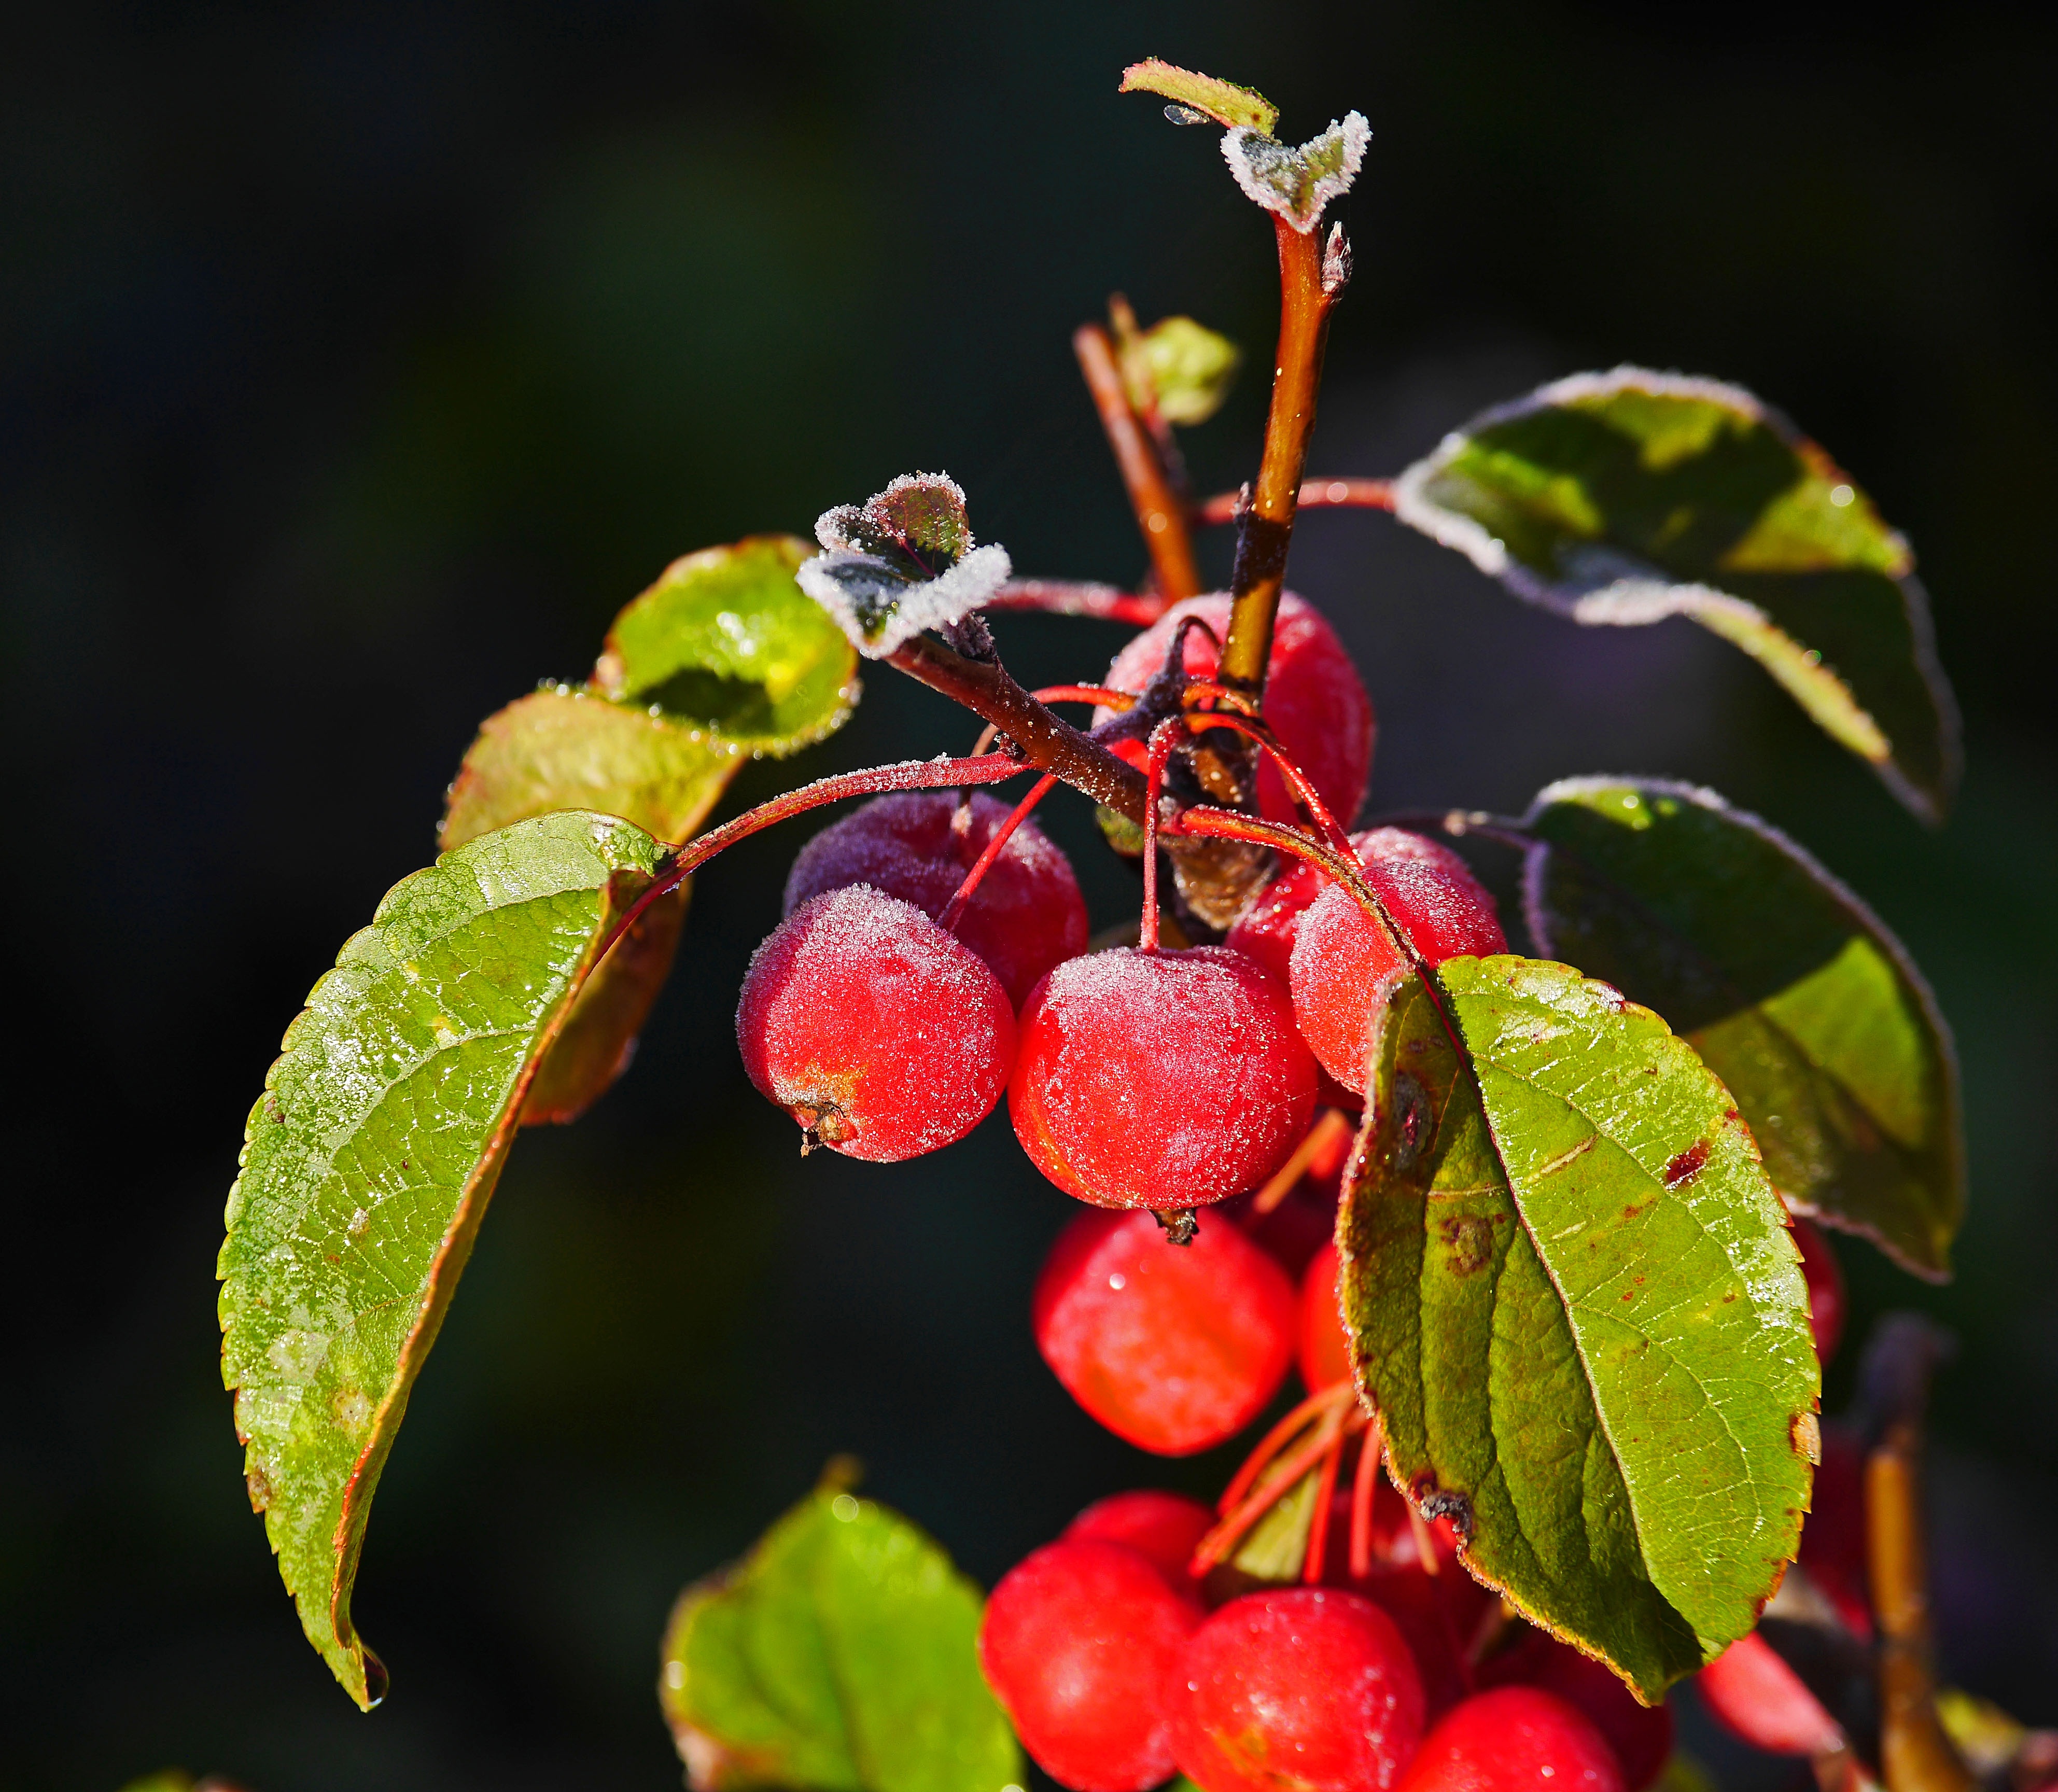
branch, plant, fruit, berry, leaf, flower, food, produce, lush, flora, leaves, shrub, fruits, ornamental shrub, hoarfrost, embellishment, rose hip, macro photography, late autumn, flowering plant, home garden, land plant, chinese hawthorn, first frost, over sugared